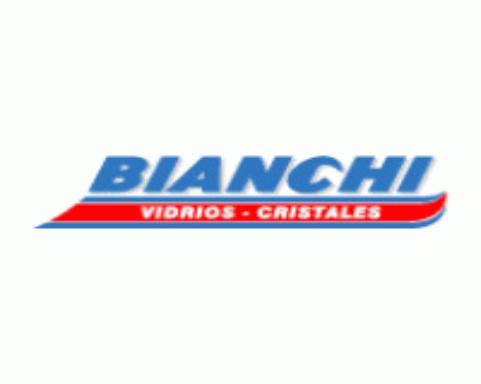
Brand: bianchi
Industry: Transportation